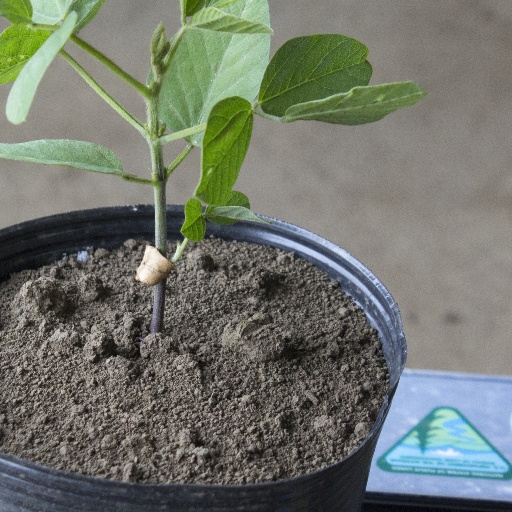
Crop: soybean